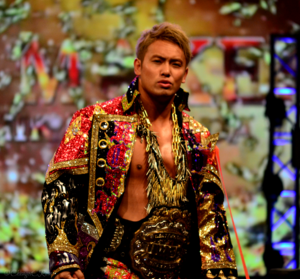
Kazuchika Okada entrant sur le ring avec une veste rouge et noir et la ceinture de champion poids-lourds IWGP.
Kazuchika Okada, né le 8 novembre 1987 à Anjō, est un catcheur japonais qui travaille actuellement à la New Japan Pro Wrestling.